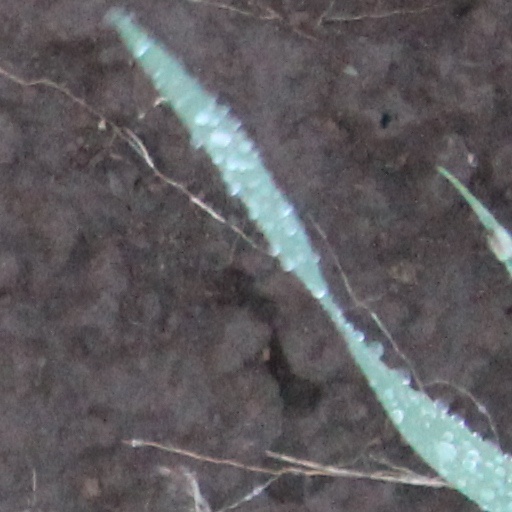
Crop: wheat